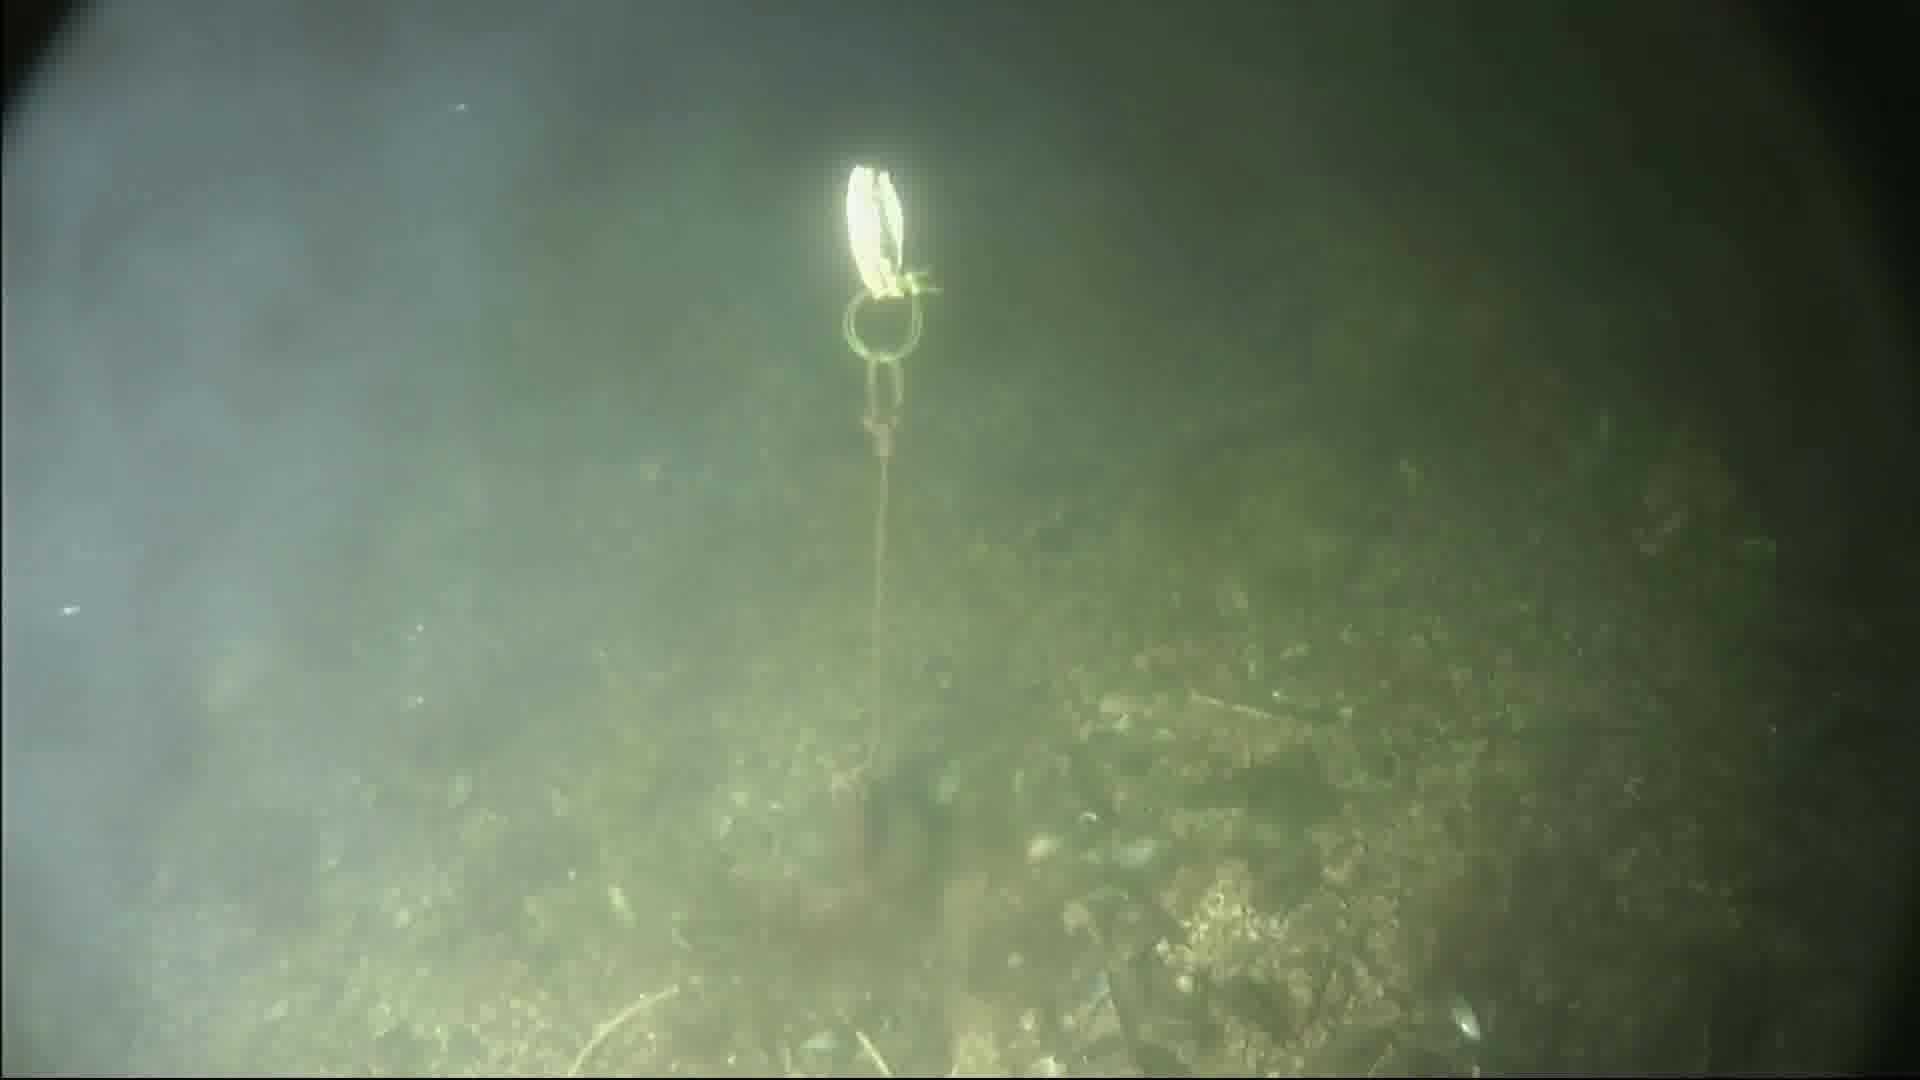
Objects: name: fish